Economy of Canada

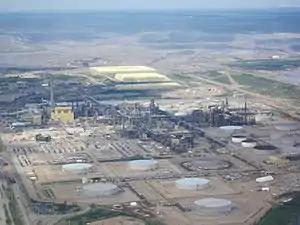
Syncrude's Mildred Lake plant site at the Athabasca oil sands in Alberta

Canada possesses extensive oil and gas resources centered in Alberta, and the Northern Territories but is also present in neighboring British Columbia and Saskatchewan. The vast Athabasca oil sands give Canada the world's third-largest reserves of oil after Saudi Arabia and Venezuela, according to USGS. The oil and gas industry represents 27% of Canada's total greenhouse gas emissions, an increase of 84% since 1990, mostly due to the development of the oil sands.